Ratanakiri province

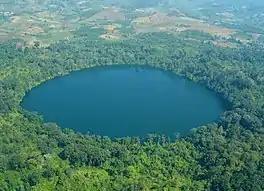
A deep blue, round lake surrounded with forest. Nearby, the forest has been replaced with fields.

Ratanakiri has some of the most biologically diverse lowland tropical rainforest and montane forest ecosystems in mainland Southeast Asia. One 1996 survey of two sites in Ratanakiri and one site in neighboring Mondulkiri recorded 44 mammal species, 76 bird species, and 9 reptile species. A 2007 survey of Ratanakiri's Virachey National Park recorded 30 ant species, 19 katydid species, 37 fish species, 35 reptile species, 26 amphibian species, and 15 mammal species, including several species never before observed. Wildlife in Ratanakiri includes Asian elephants, gaur, and monkeys. Ratanakiri is an important site for the conservation of endangered birds, including the giant ibis and the greater adjutant. The province's forests contain a wide variety of flora; one half-hectare forest inventory identified 189 species of trees and 320 species of ground flora and saplings.